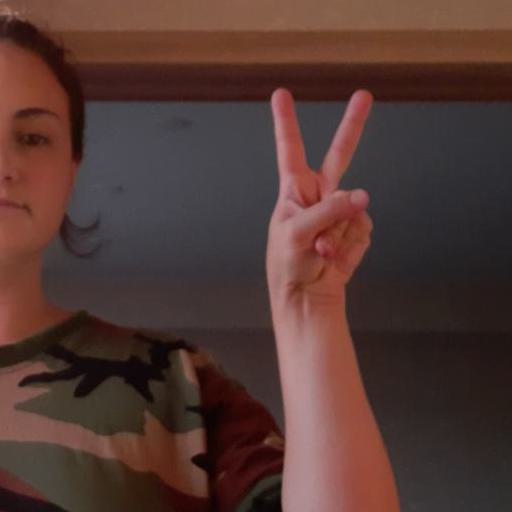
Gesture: peace